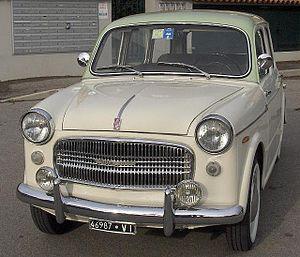
La Fiat 1100-103 fut présentée par le constructeur italien Fiat au Salon de Genève en mars 1953.
La Fiat 1200 Granluce était une voiture fabriquée par le constructeur italien Fiat de 1957 à 1960. Elle a été présentée au Salon de Turin en novembre 1957.